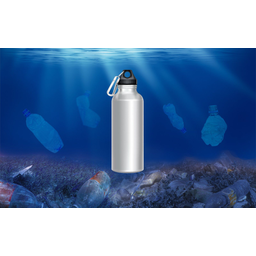
Label: plastic